Samuel Herbert Dougal

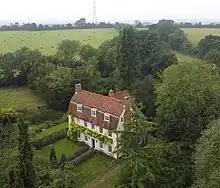
Moat House Farm, Clavering, Essex in 2021, aerial shot.

Subsequently, a series of young women were to suffer similar fates at the hands of Dougal: no sooner did they start work than Dougal was preying upon them. Within three months of his appointing Georgina "Kate" Cranwell as a servant, he had made her pregnant. She left six months later and gave birth in December 1902; Dougal evidently refused to provide for the child, so Kate sought an affiliation order on 27 January 1903. Information given to the court revealed that Camille Cecile Holland was not married to Dougal, resulting in some further enquiries being made about him. Initially, the enquiries centred on fraud and forgery until it became quite evident that Miss Holland was missing and had not been heard from by her relatives for over four years. Weeks of digging ensued at the Moat Farm until 27 April 1903 when Miss Holland's body was found. Following an inquest where it was discovered that Miss Holland had suffered a bullet wound to the head, Dougal was committed for trial on 22 June 1903.